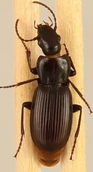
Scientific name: Pterostichus restrictus
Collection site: Rocky Mountains NEON (RMNP), plot RMNP_014